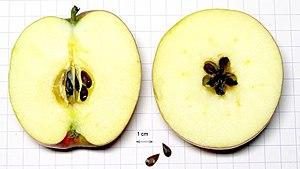
Rebella est un cultivar de pommier domestique.